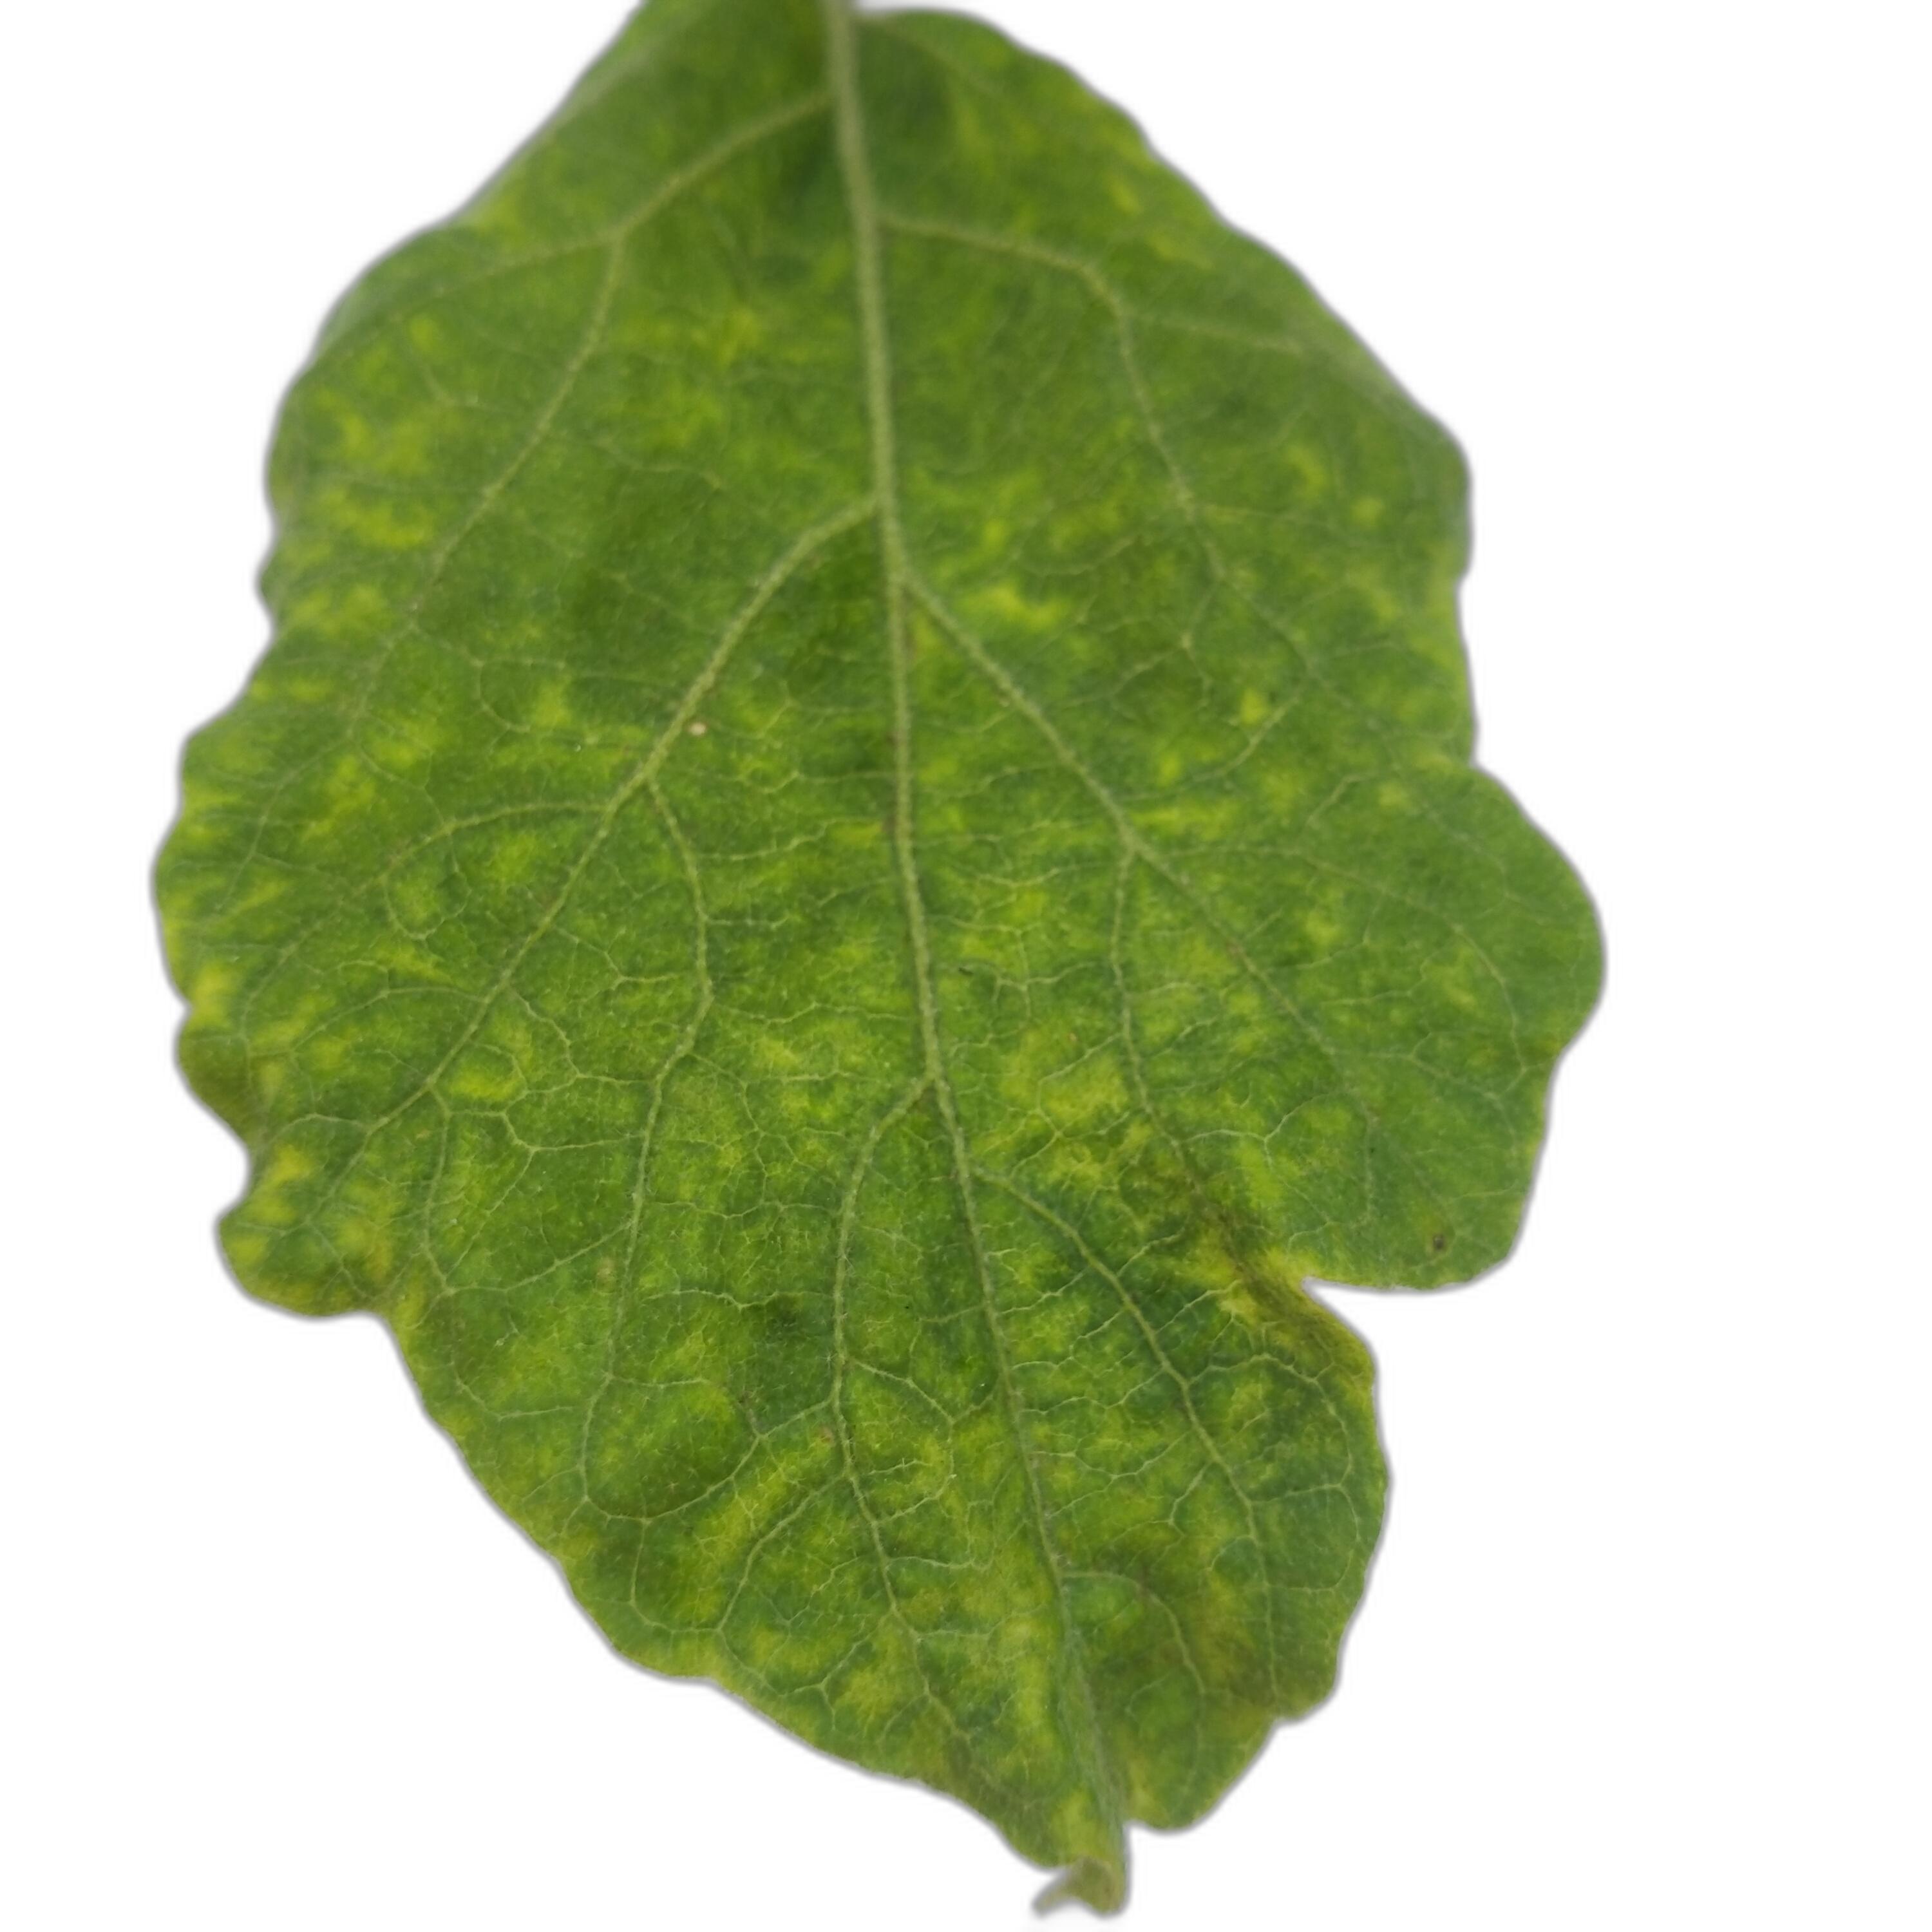
Label: Mosaic Virus Disease